Renato Alessandrini

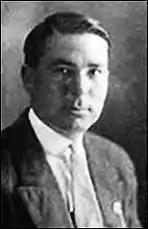
Renato Alessandrini

Renato Alessandrini (August 11, 1890 - May 25, 1928) was an Italian explorer who perished during the polar expedition of the airship "Italia".